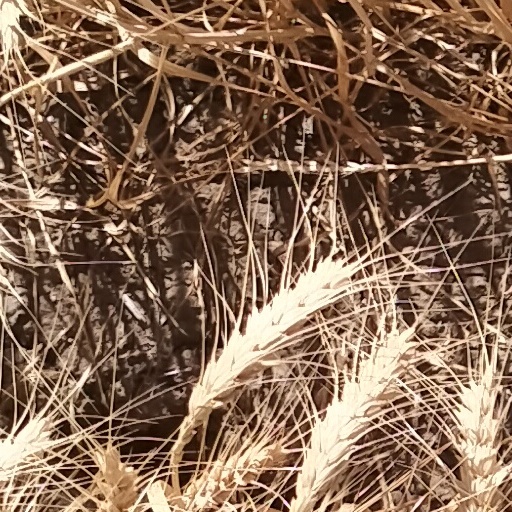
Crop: wheat